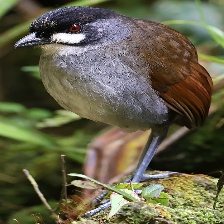
Species: JOCOTOCO ANTPITTA
Scientific name: GRALLARIA RIDGELYI